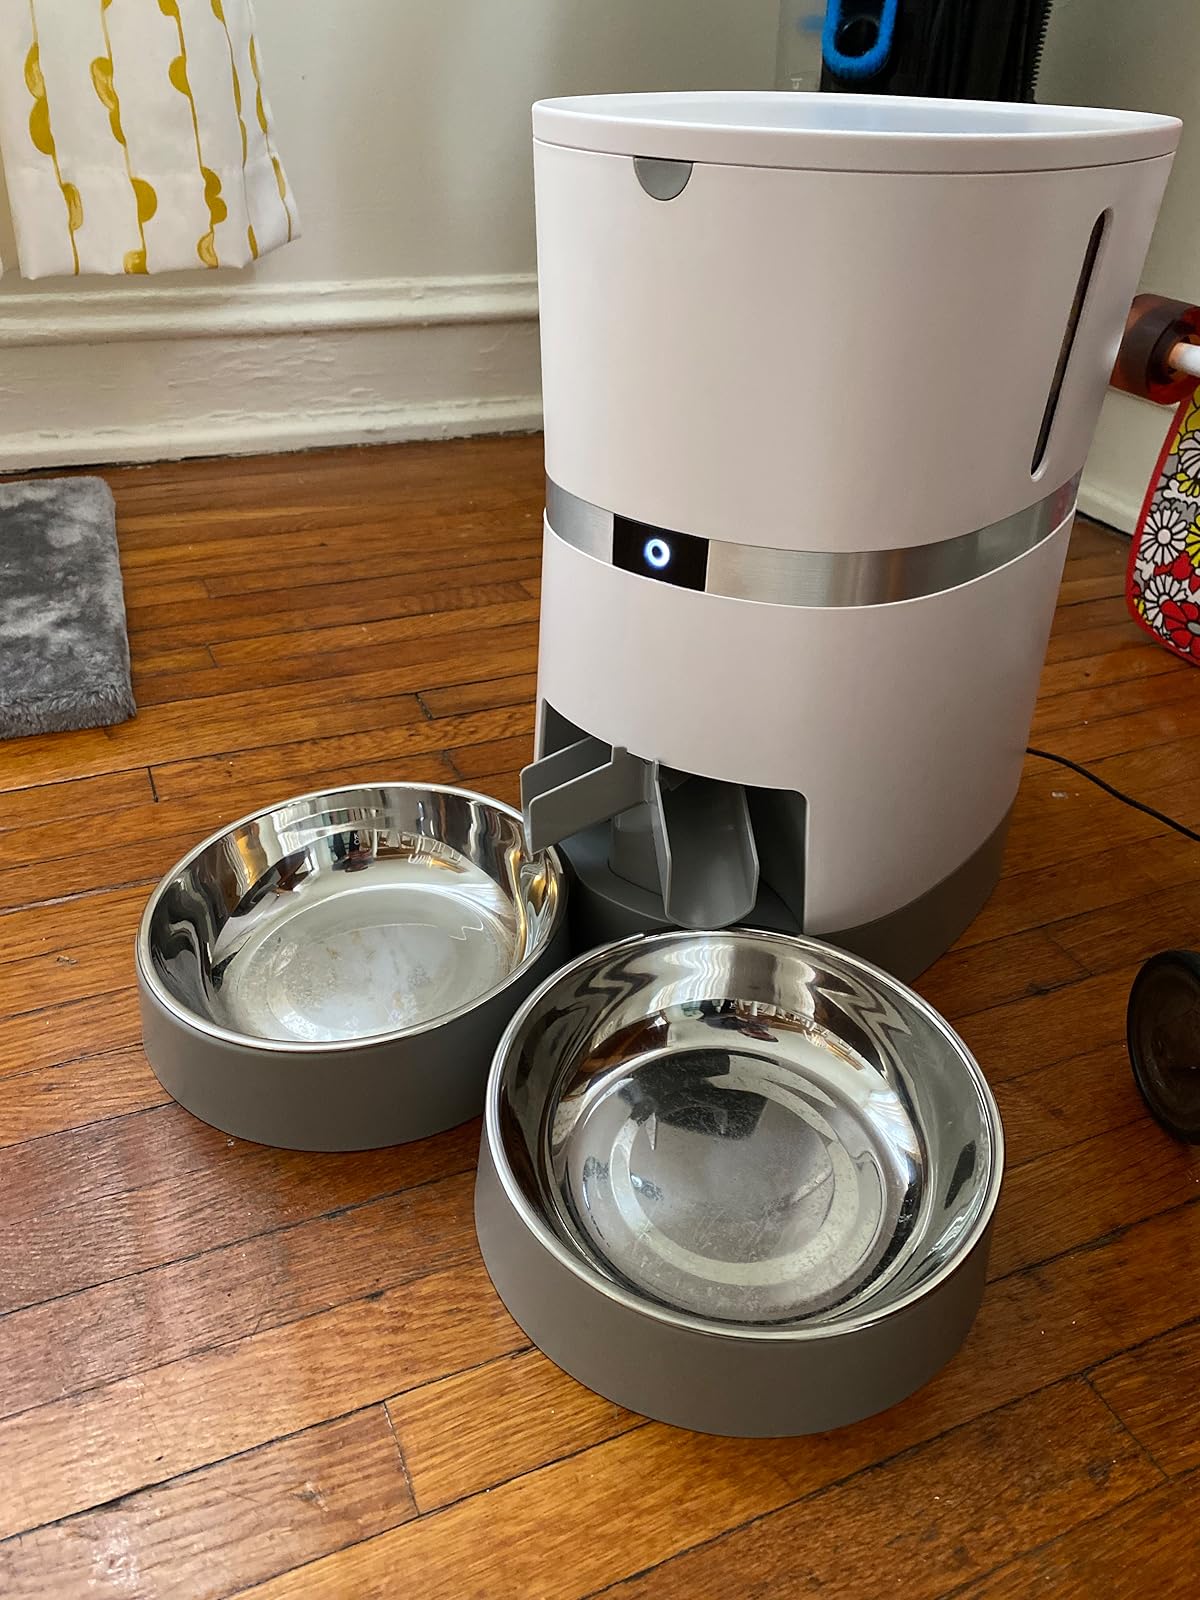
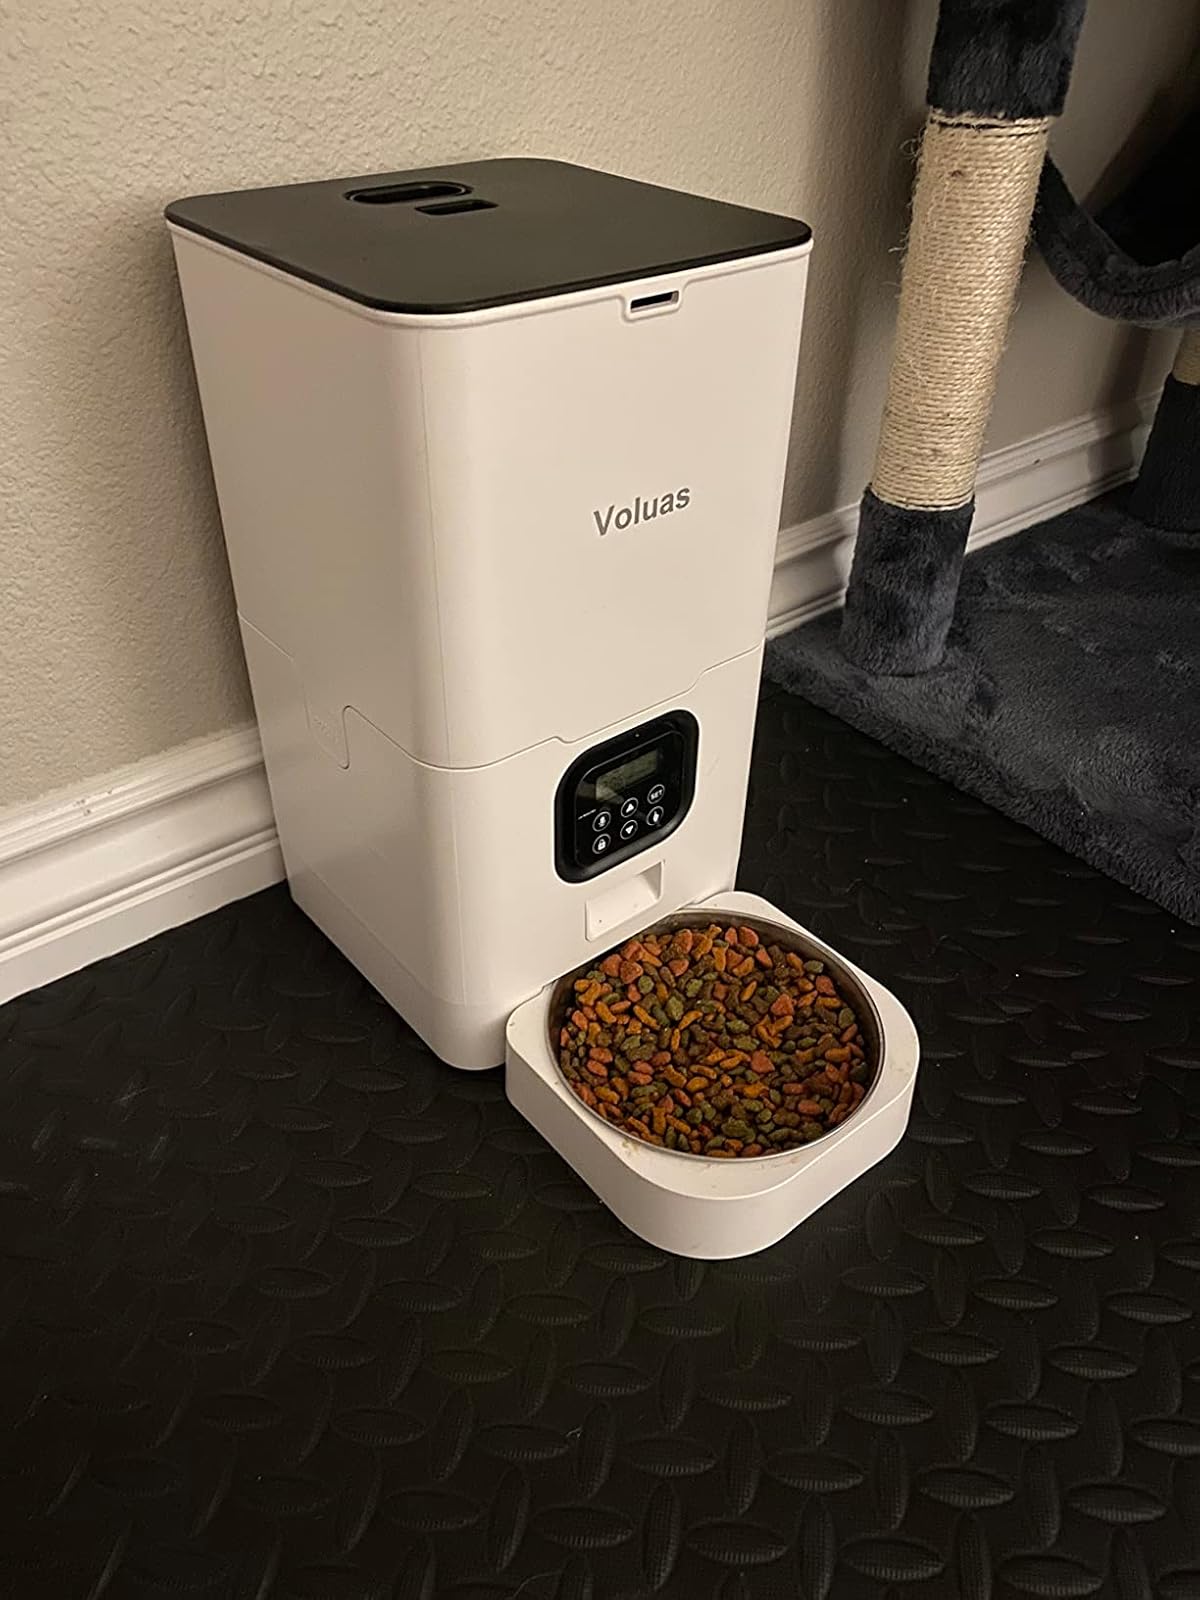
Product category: items_feeder
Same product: no